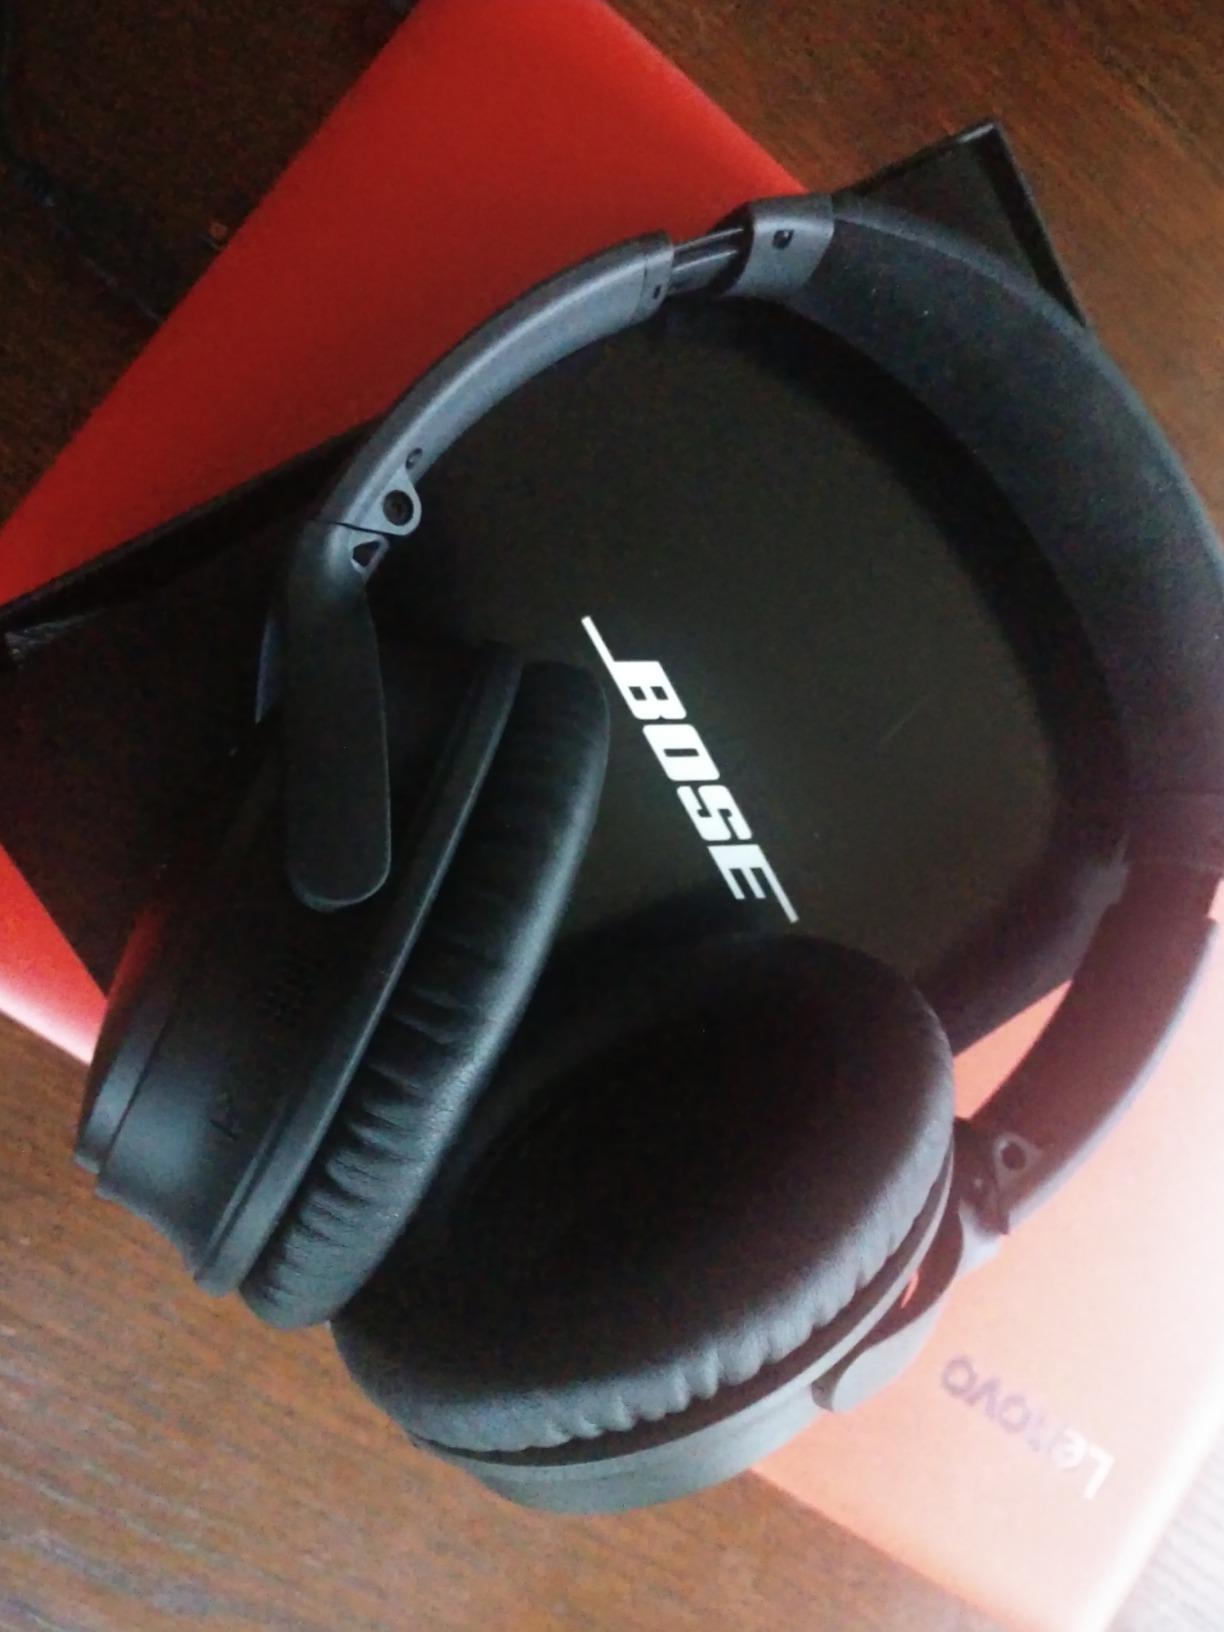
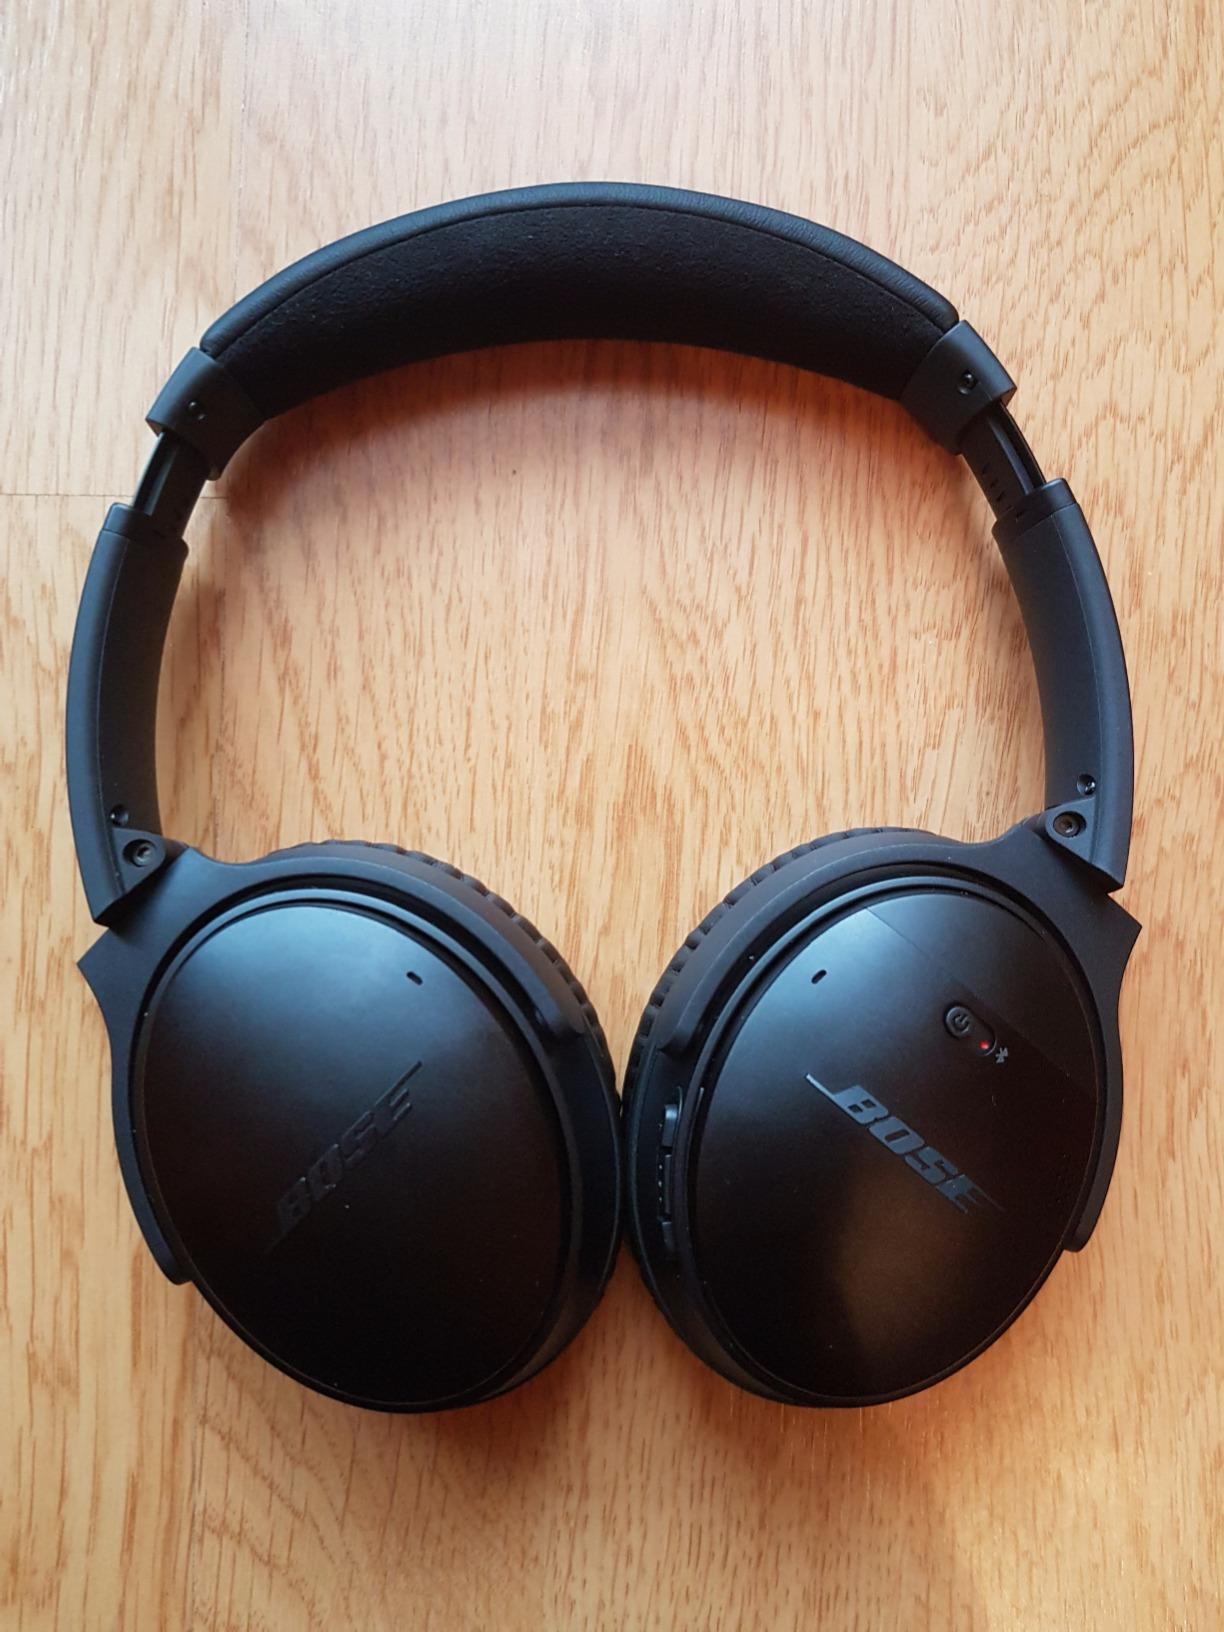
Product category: headphones
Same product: yes